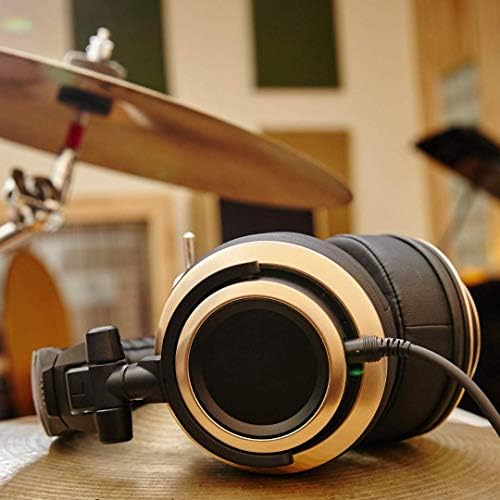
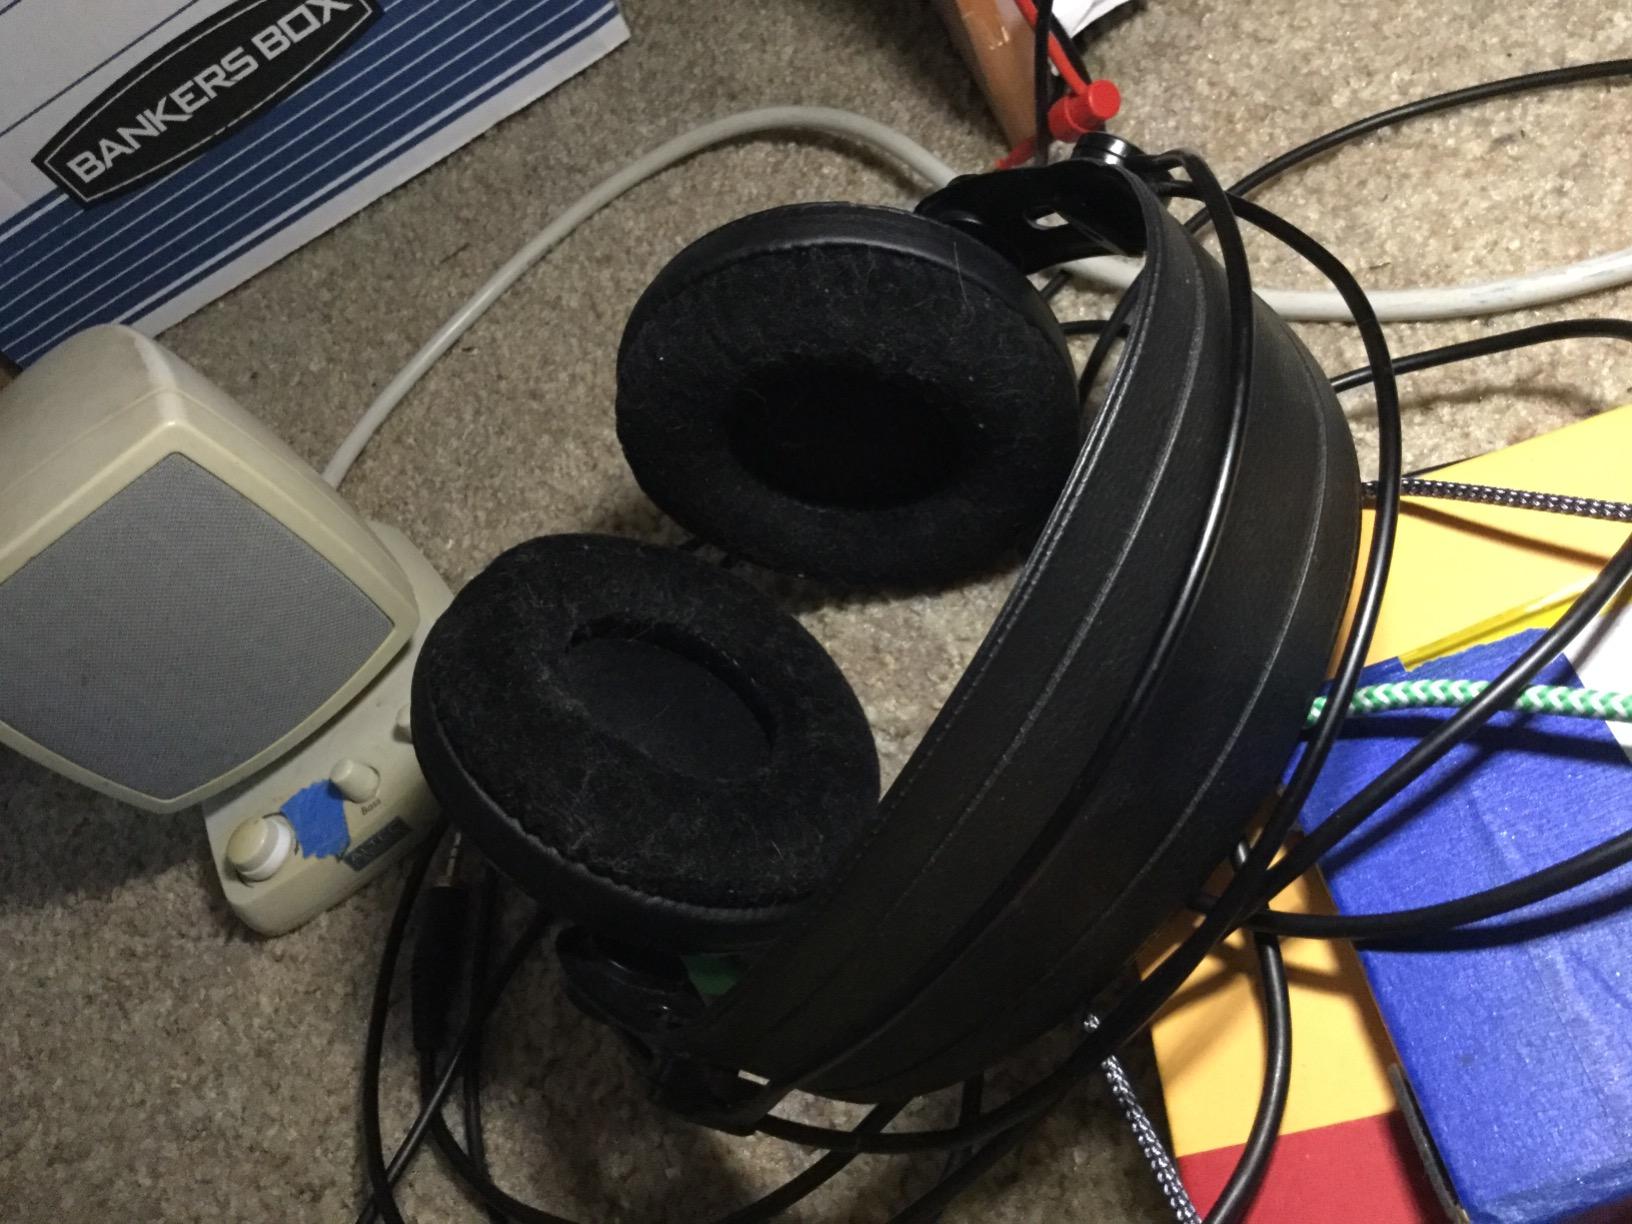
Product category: headphones
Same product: no